The Deadly Mantis (1978 film)

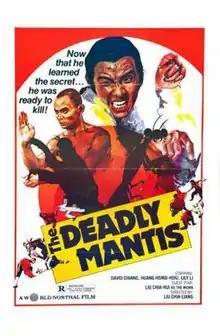

Shaolin Mantis, also released as The Deadly Mantis, is a 1978 Shaw Brothers film directed by Lau Kar-leung, starring David Chiang and Liu Chia Hui.